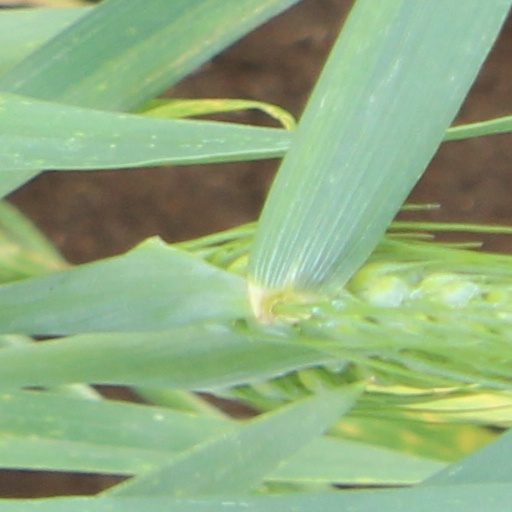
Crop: wheat